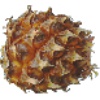
Label: pineapple_mini